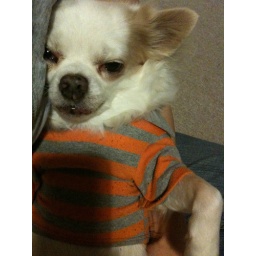
Sleepy dog in t shirt